Joe Burrow

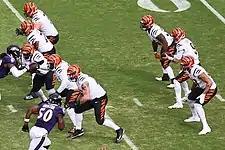
Burrow playing against the Baltimore Ravens at M&T Bank Stadium in Baltimore in October 2021

In a Week 7 game against the Browns, Burrow had 406 passing yards, three passing touchdowns, one rushing touchdown, and one interception in a 37–34 loss. He became the first rookie in NFL history with at least 400 passing yards, three passing touchdowns, and a rushing touchdown in a single game, and had completed more passes (221) than any other player in NFL history during their first eight games.